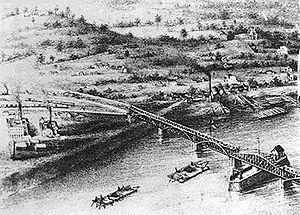
La ville de Davenport est le siège du comté de Scott, situé dans l’État de l'Iowa, aux États-Unis. Sa population s’élevait à 99 685 habitants lors du recensement de 2010, estimée à 102 085 habitants en 2018, ce qui en fait la troisième ville de l’État.